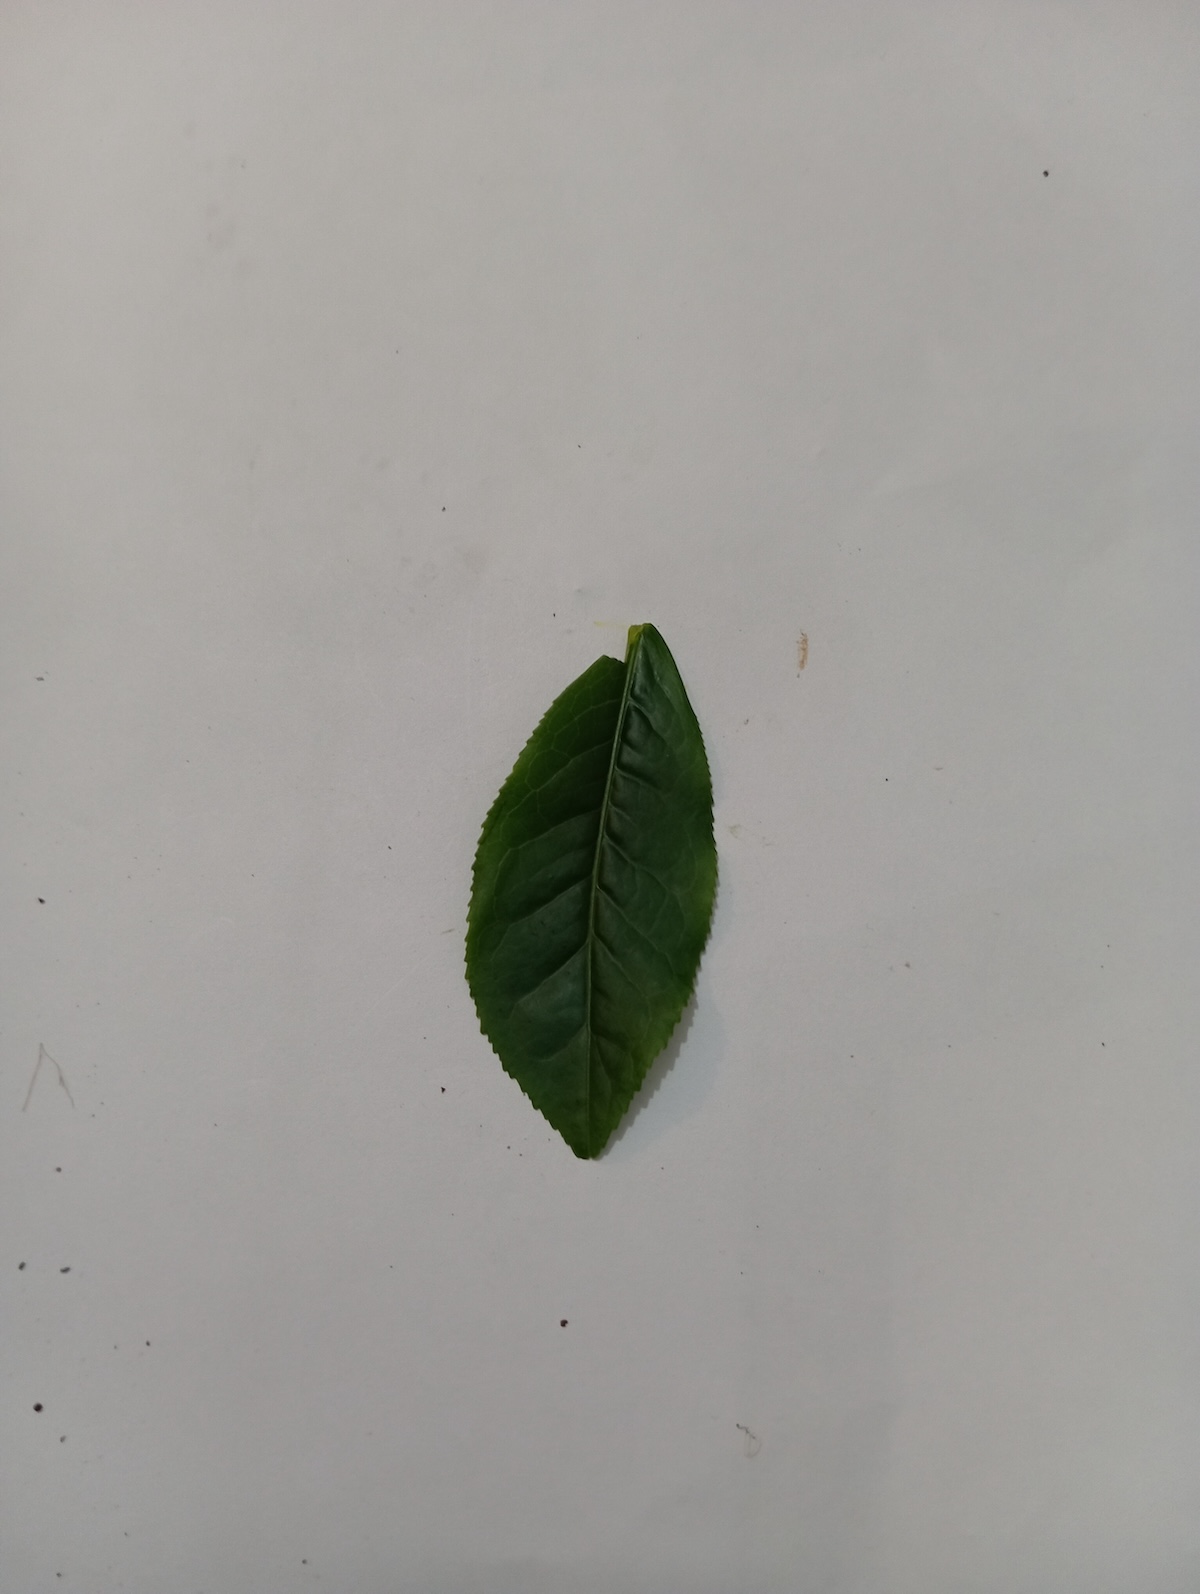
Label: Healthy leaf